Shelby Rogers

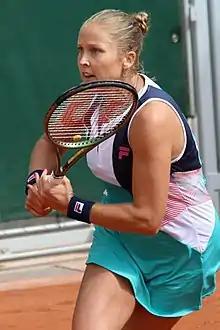
Rogers at the 2022 French Open

Shelby Nicole Rogers (born October 13, 1992) is an American former professional tennis player. She had career-high WTA rankings of No. 30 in singles and No. 40 in doubles, and won six singles and two doubles titles on the ITF Women's Circuit. Rogers won the girls' national championship at 17. Her best results at the majors were quarterfinals at the 2016 French Open and the 2020 US Open.